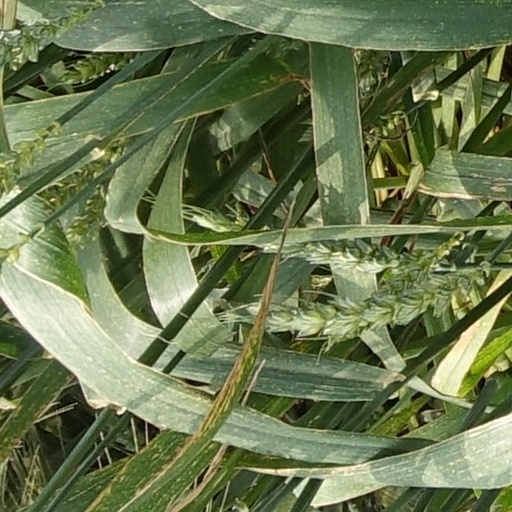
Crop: wheat